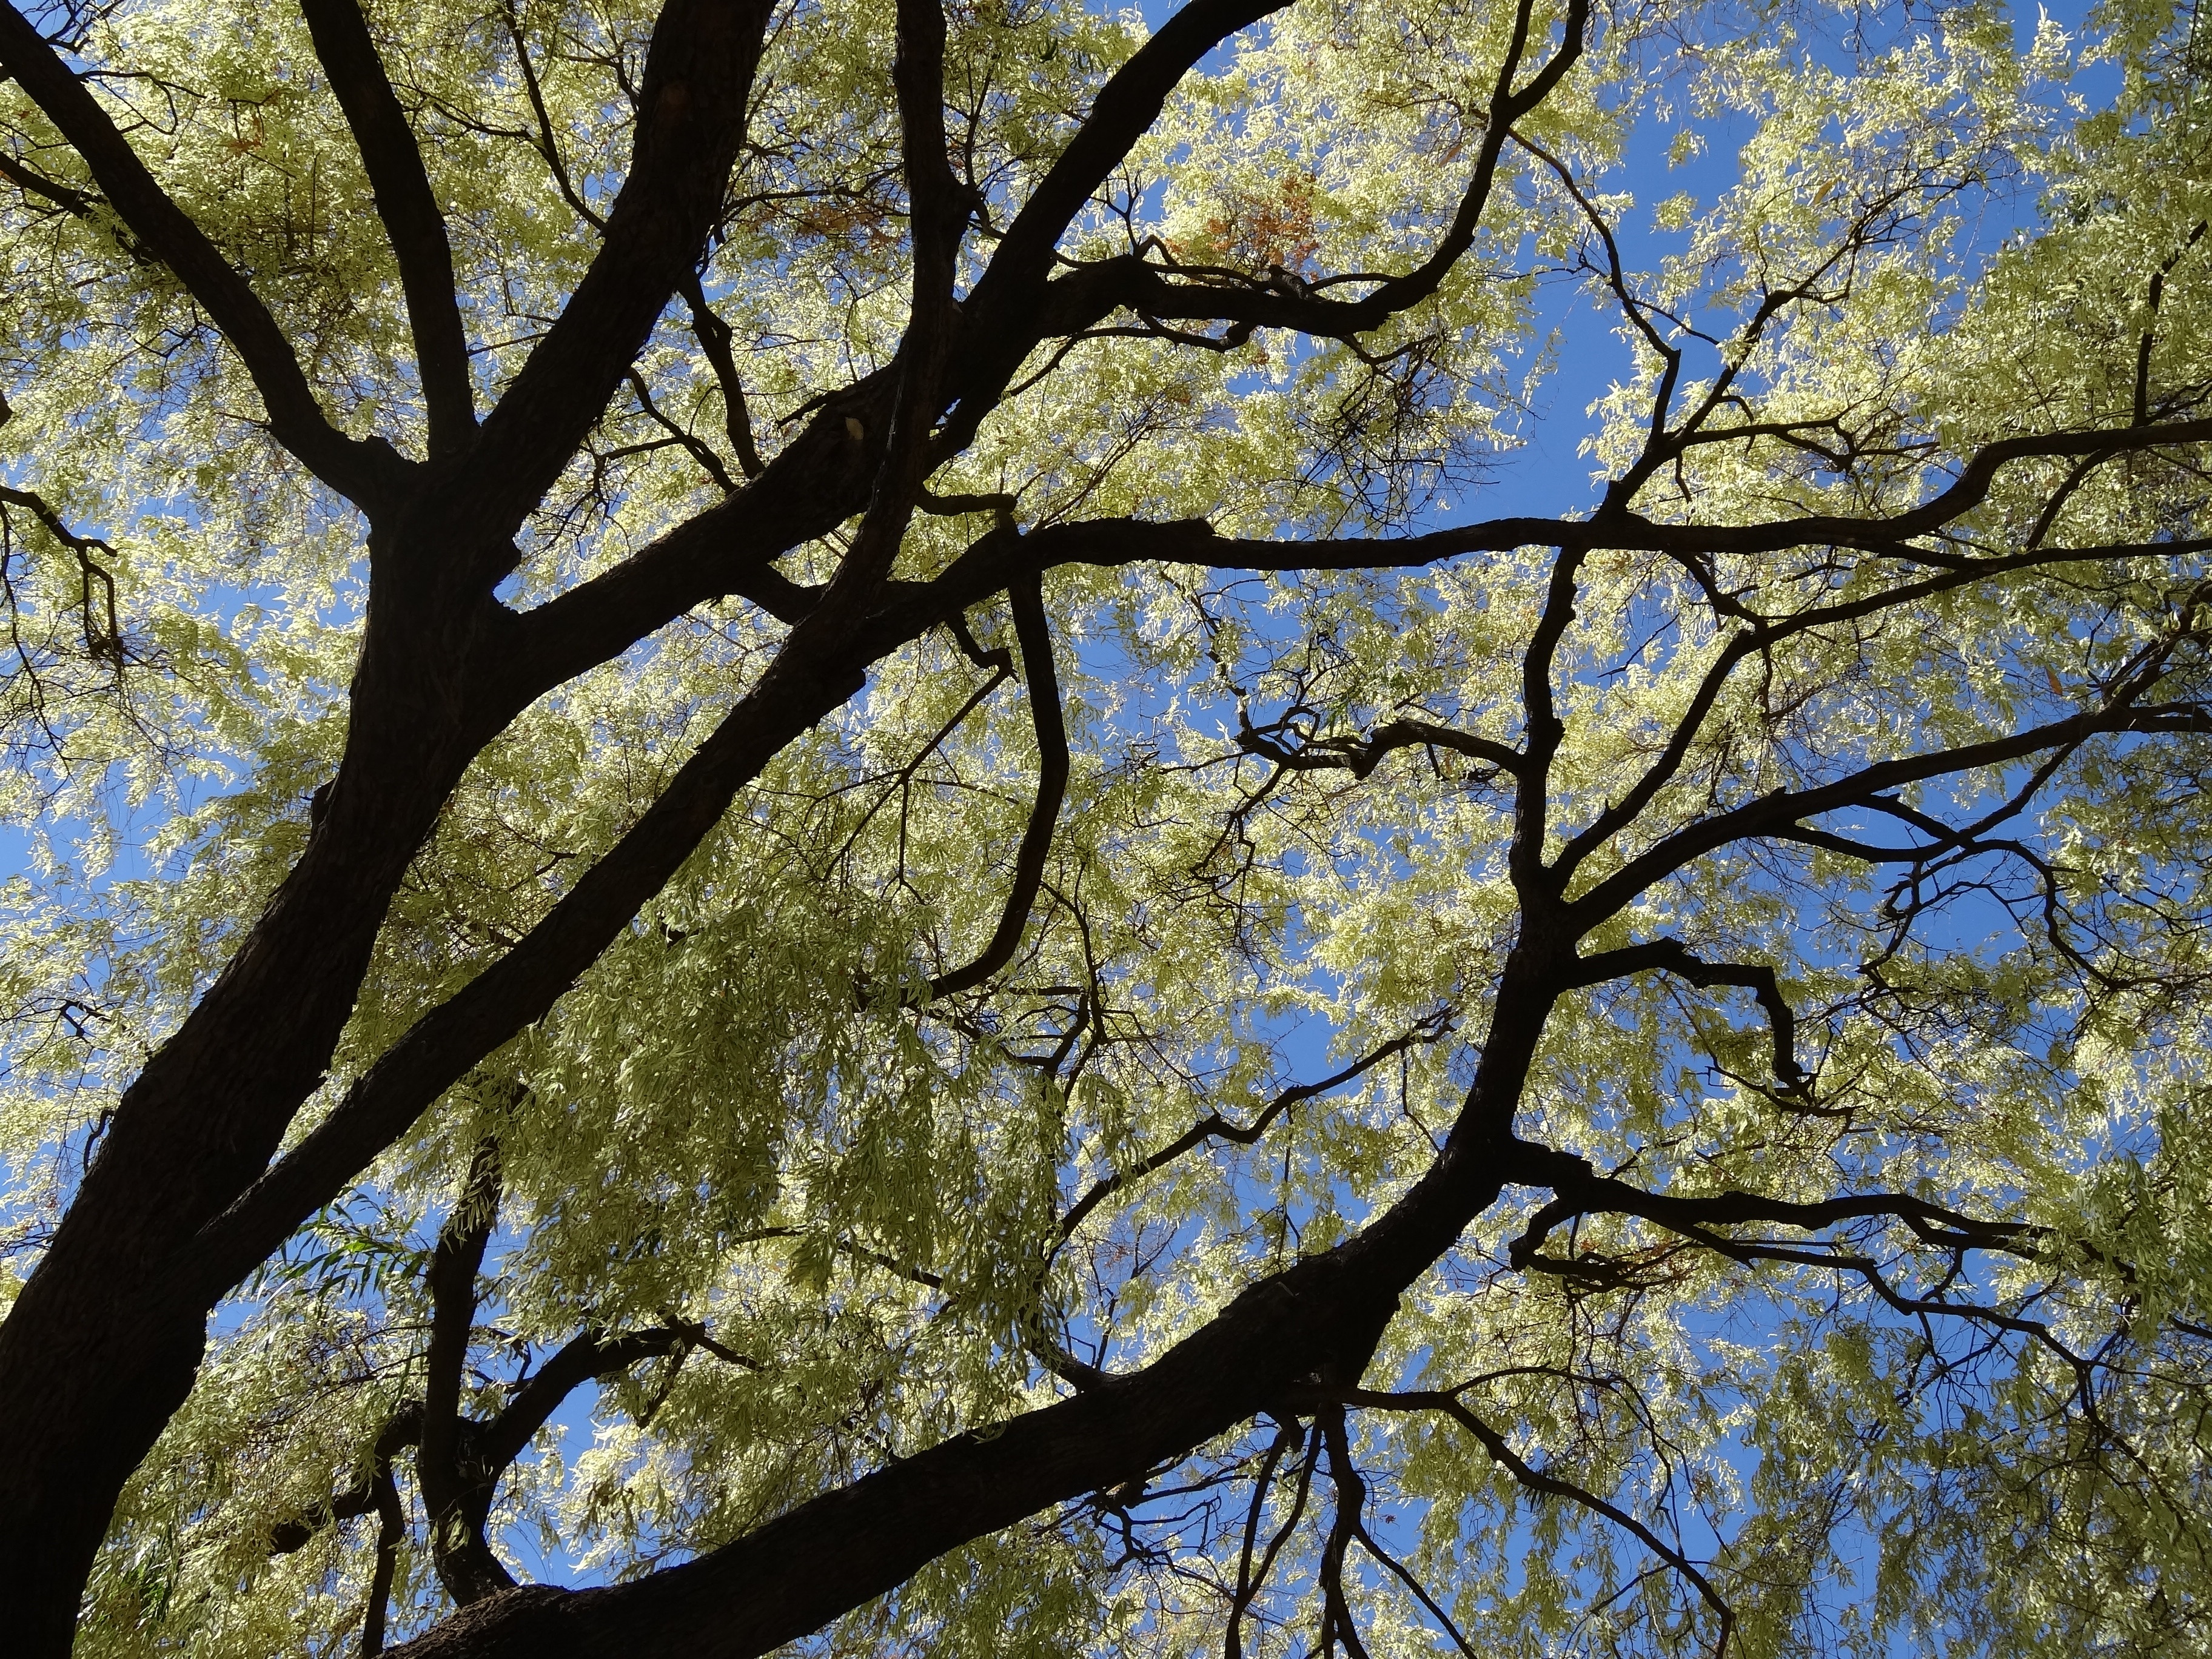
tree, nature, branch, blossom, plant, sky, sunlight, leaf, flower, spring, autumn, park, botany, garden, season, australia, deciduous, woodland, flowering plant, woody plant, land plant